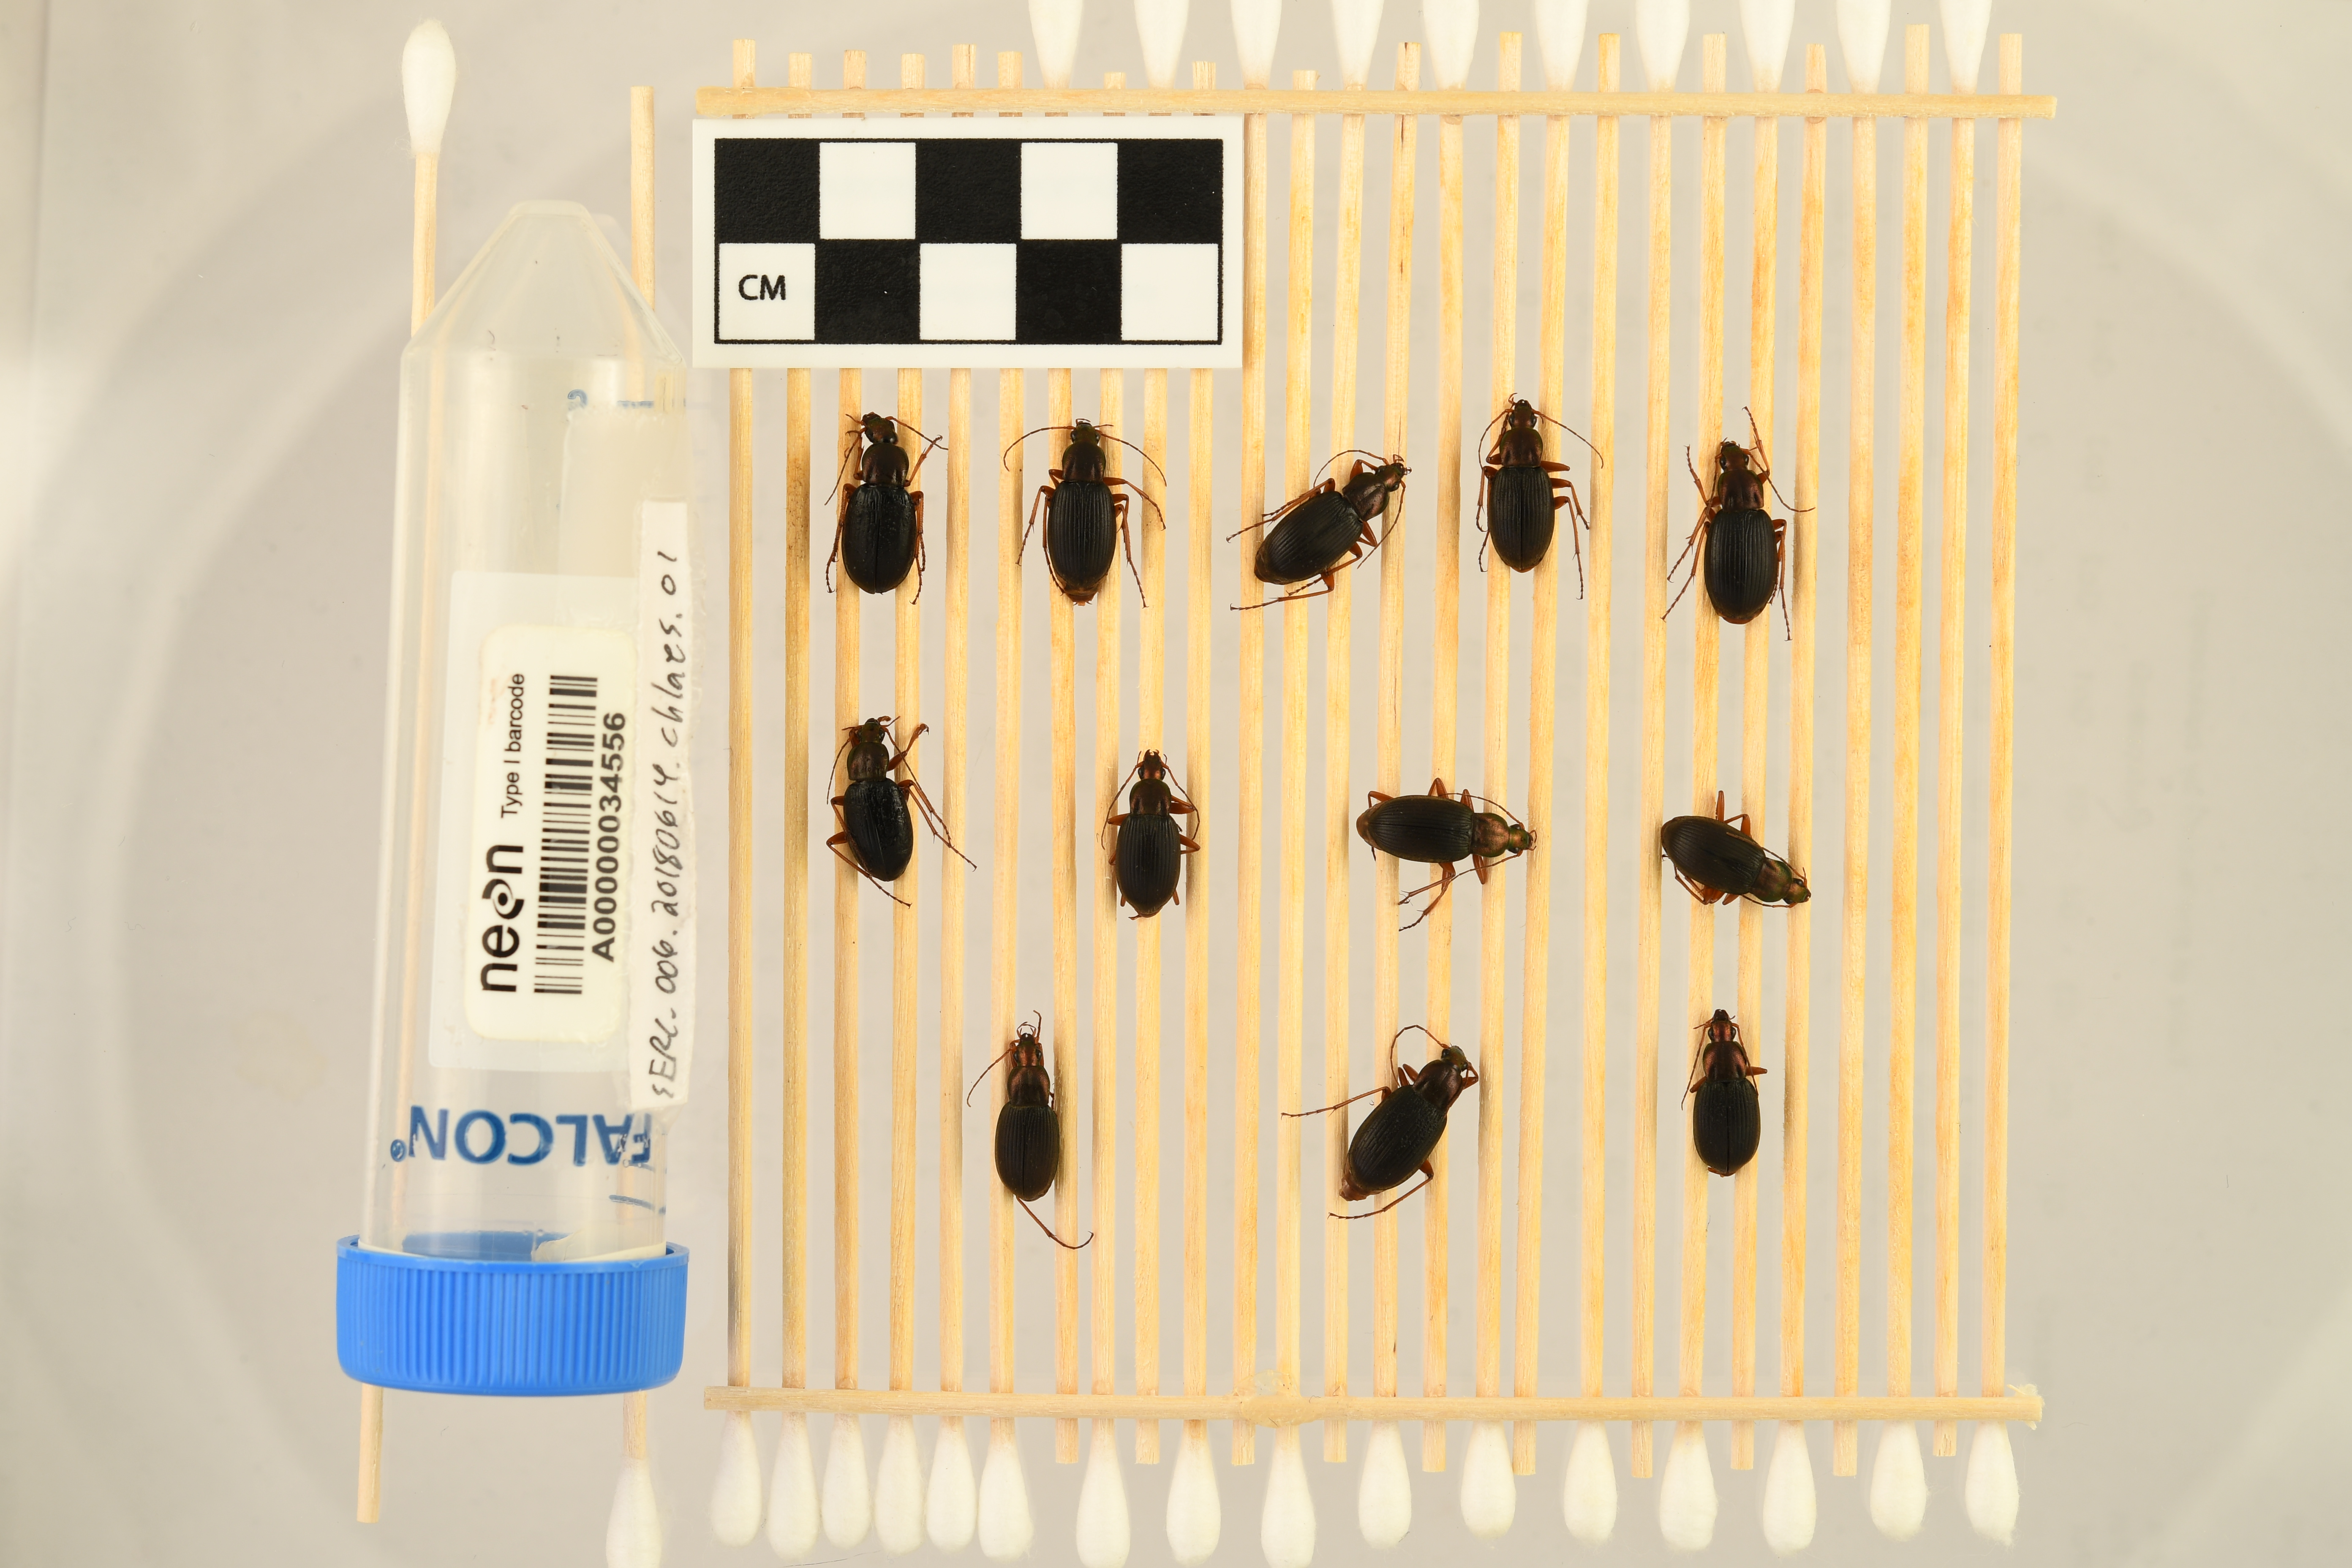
Chlaenius aestivus — Smithsonian Environmental Research Center NEON, plot SERC_006. Beetle 9, ElytraLength: 1.003 cm (lying flat: Yes)

Chlaenius aestivus — Smithsonian Environmental Research Center NEON, plot SERC_006. Beetle 9, ElytraWidth: 0.4767 cm (lying flat: Yes)

Chlaenius aestivus — Smithsonian Environmental Research Center NEON, plot SERC_006. Beetle 10, ElytraLength: 0.9343 cm (lying flat: Yes)

Chlaenius aestivus — Smithsonian Environmental Research Center NEON, plot SERC_006. Beetle 10, ElytraWidth: 0.4727 cm (lying flat: Yes)

Chlaenius aestivus — Smithsonian Environmental Research Center NEON, plot SERC_006. Beetle 11, ElytraLength: 1.082 cm (lying flat: Yes)

Chlaenius aestivus — Smithsonian Environmental Research Center NEON, plot SERC_006. Beetle 11, ElytraWidth: 0.5522 cm (lying flat: Yes)

Chlaenius aestivus — Smithsonian Environmental Research Center NEON, plot SERC_006. Beetle 12, ElytraLength: 0.8792 cm (lying flat: Yes)

Chlaenius aestivus — Smithsonian Environmental Research Center NEON, plot SERC_006. Beetle 12, ElytraWidth: 0.473 cm (lying flat: Yes)